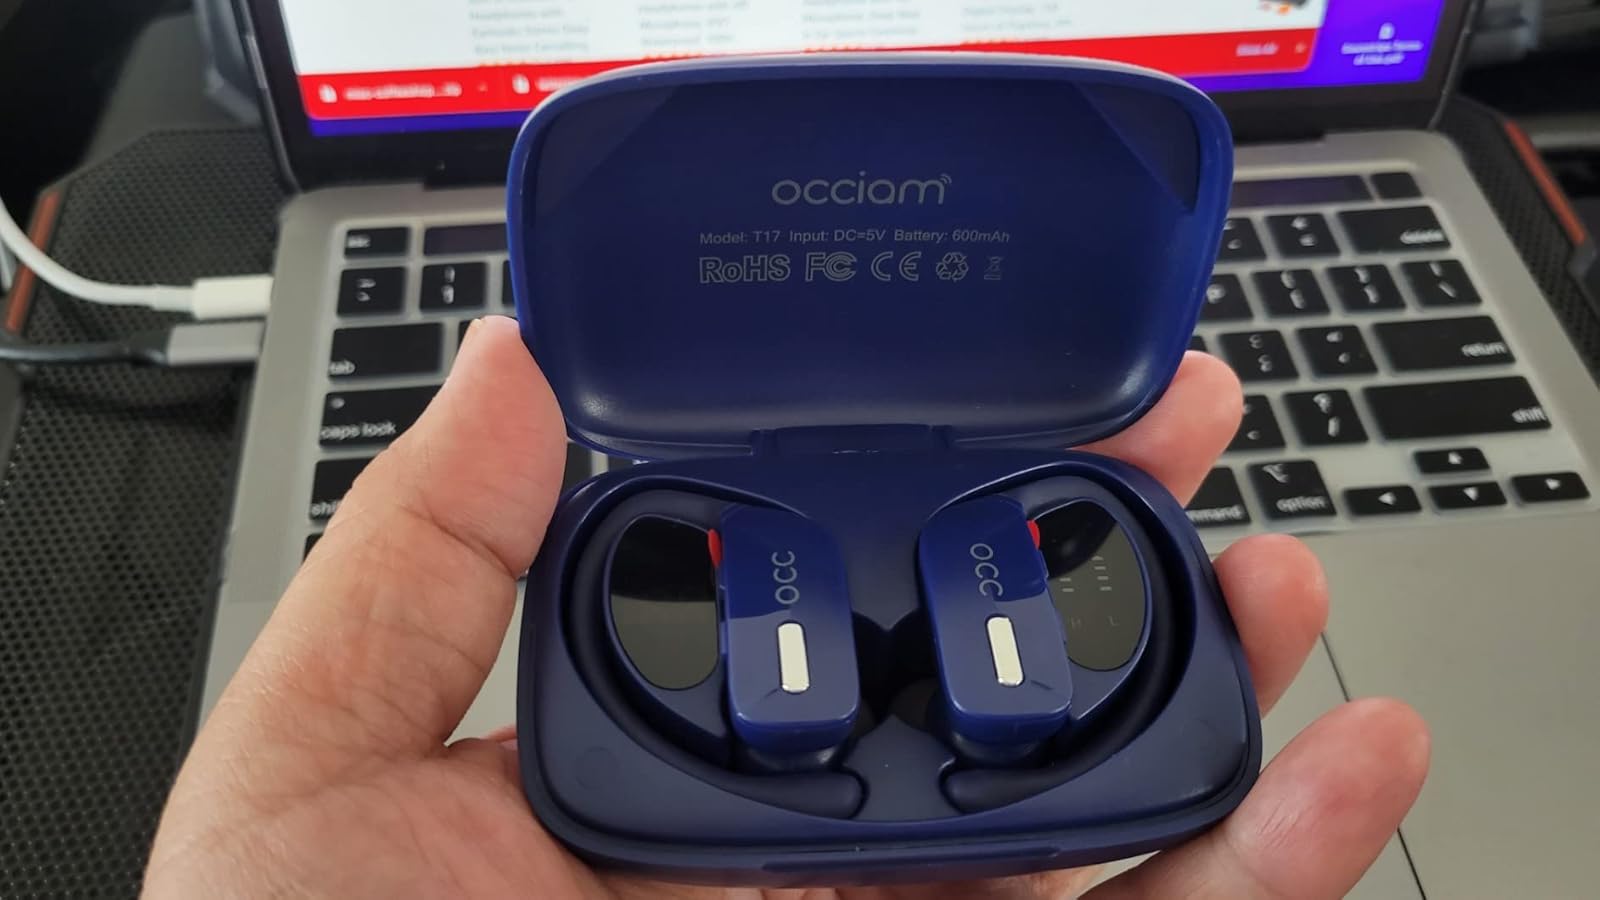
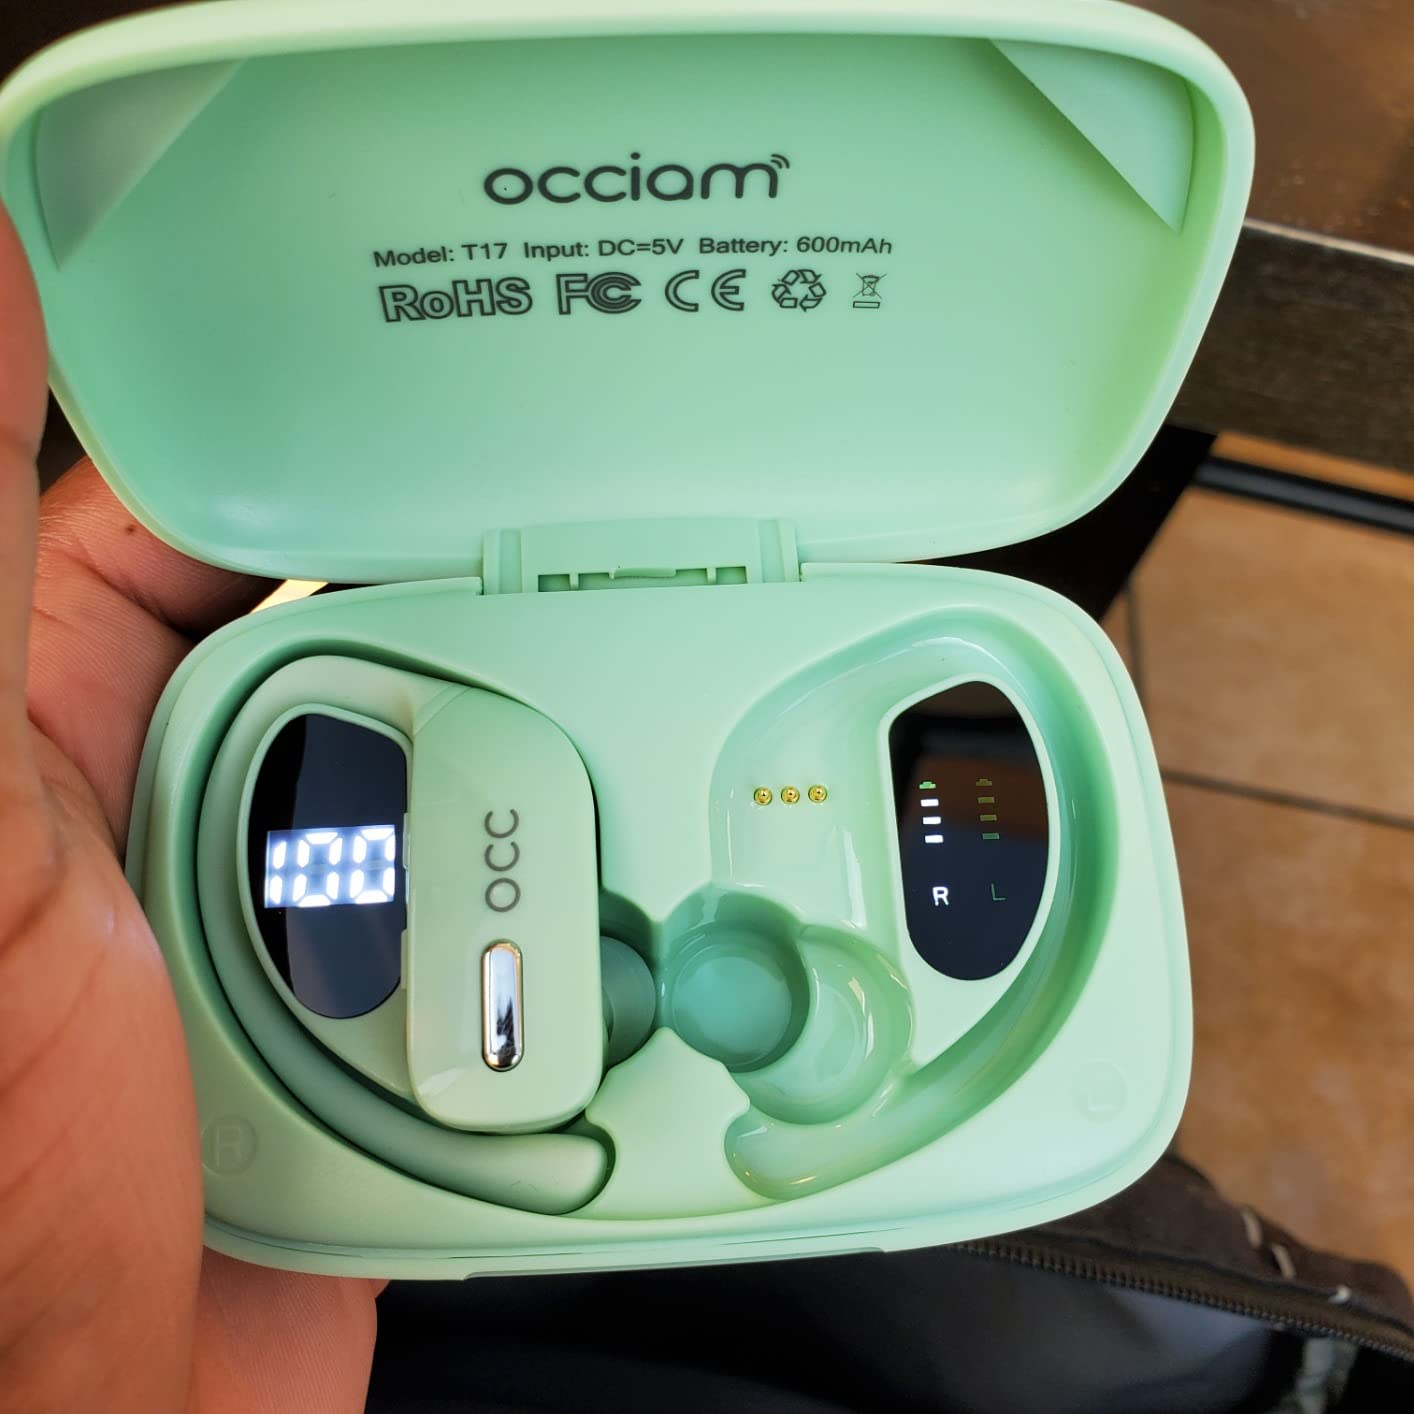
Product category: earbuds
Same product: no